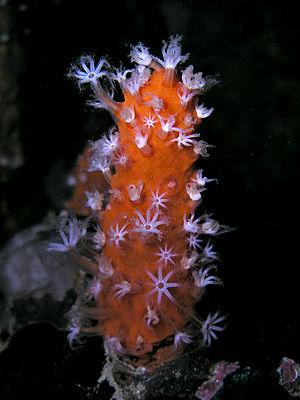
Les Alcyoniidae forment une famille d'anthozoaires de l'ordre des Alcyonacea. Ce sont des « coraux mous ».